Lorenzo Menakaya

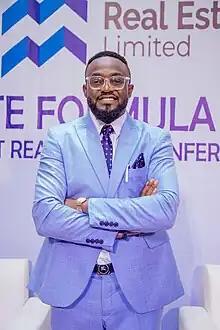
Menakaya at Real Estate Formula Conference in 2021

Tochukwu Lorenzo Uzonna Menakaya (born 4 April 1986) is a Nigerian on-air personality, actor, event host, filmmaker and singer. He received nominations for On-Air Personality (OAP) of the Year at The Future Awards Africa (TFAA) in 2011 and 2012, and he won the award of Outstanding Radio Presenter at the Nigerian Broadcasters Merit Awards in 2016. He also hosted the 2019 Africa Movie Academy Awards.